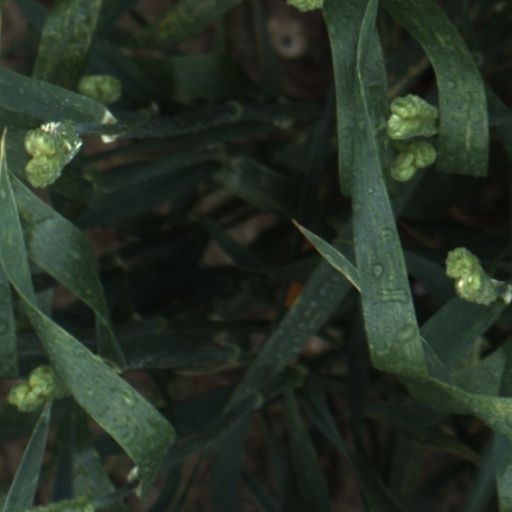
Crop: wheat